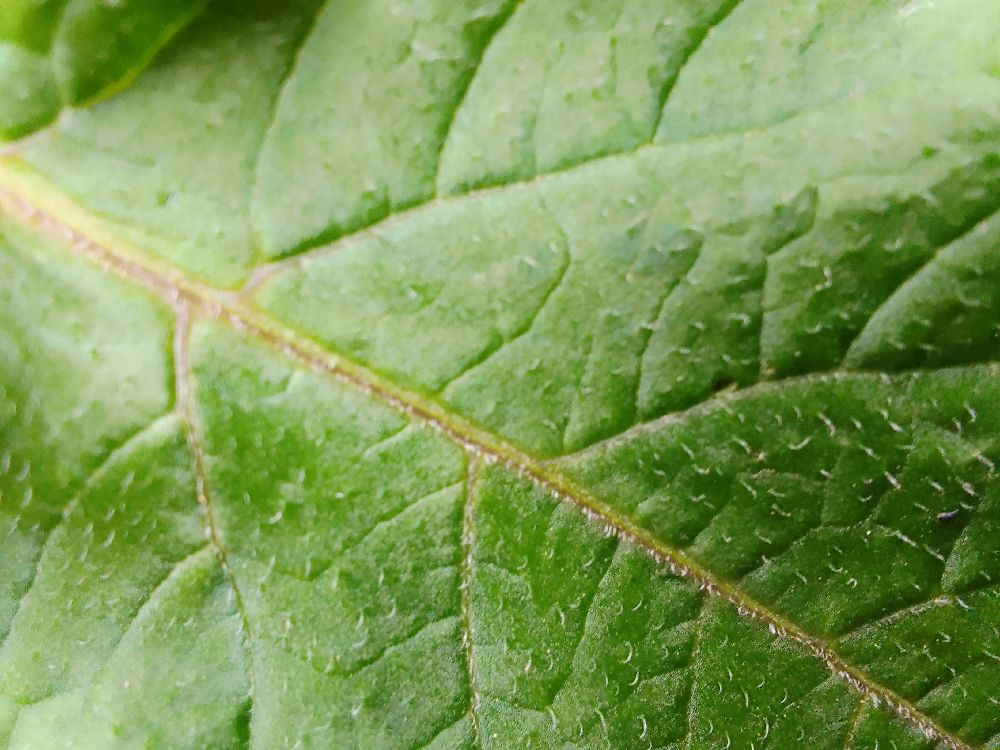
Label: Healthy